Hockey Manitoba

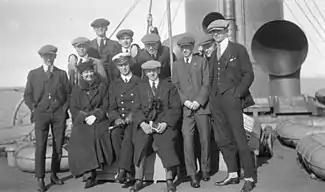
Group photo of team dressed in suits on the deck of an ocean liner

The Winnipeg Falcons won the 1920 Allan Cup and were chosen to represent Canada in ice hockey at the 1920 Summer Olympics in Belgium. The Falconsbecame the first gold medalists in ice hockey at the Olympic Games, and were feted with a banquet arranged by the MAHA upon the team's return to Winnipeg.